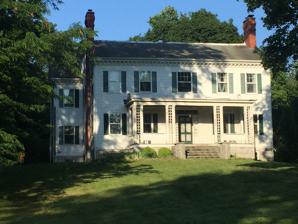
Building: Hutchinson Homestead
Country: United States of America
Year built: 1910
Historic house in New York, United States United States historic place Hutchinson Homestead U.S. National Register of Historic Places House in 2022 Show map of New York Show map of the United States Location 6080 Lake St., Cayuga, New York Coordinates 42°54′44″N 76°43′35″W / 42.91209°N 76.72626°W / 42.91209; -76.72626 Area 4.75 acres (1.92 ha) Built 1910 Built by Scofield, Levi Architectural style Colonial Revival NRHP reference No. 09000478 Added to NRHP September 9, 2009 Hutchinson Homestead is a historic home located at Cayuga in Cayuga County, New York .  It was built about 1910 and is a two-story, five-bay, center-hall frame dwelling in the Colonial Revival style.  It is surmounted by a low-pitched gambrel roof pierced by four brick chimneys. It was listed on the National Register of Historic Places in 2009. References